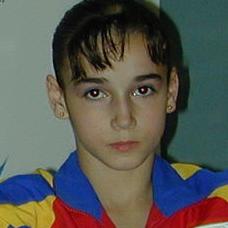
Age: 14